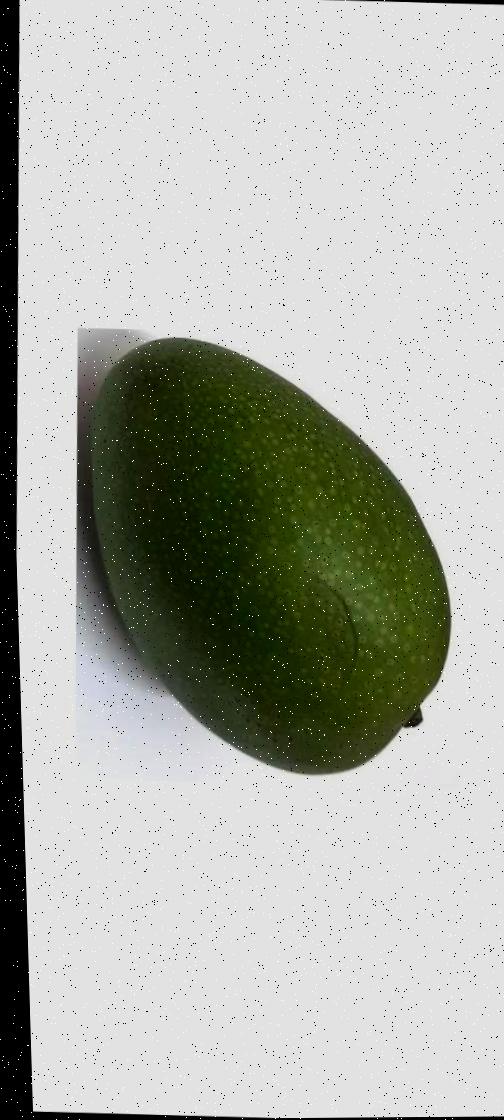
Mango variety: Ashshina Zhinuk